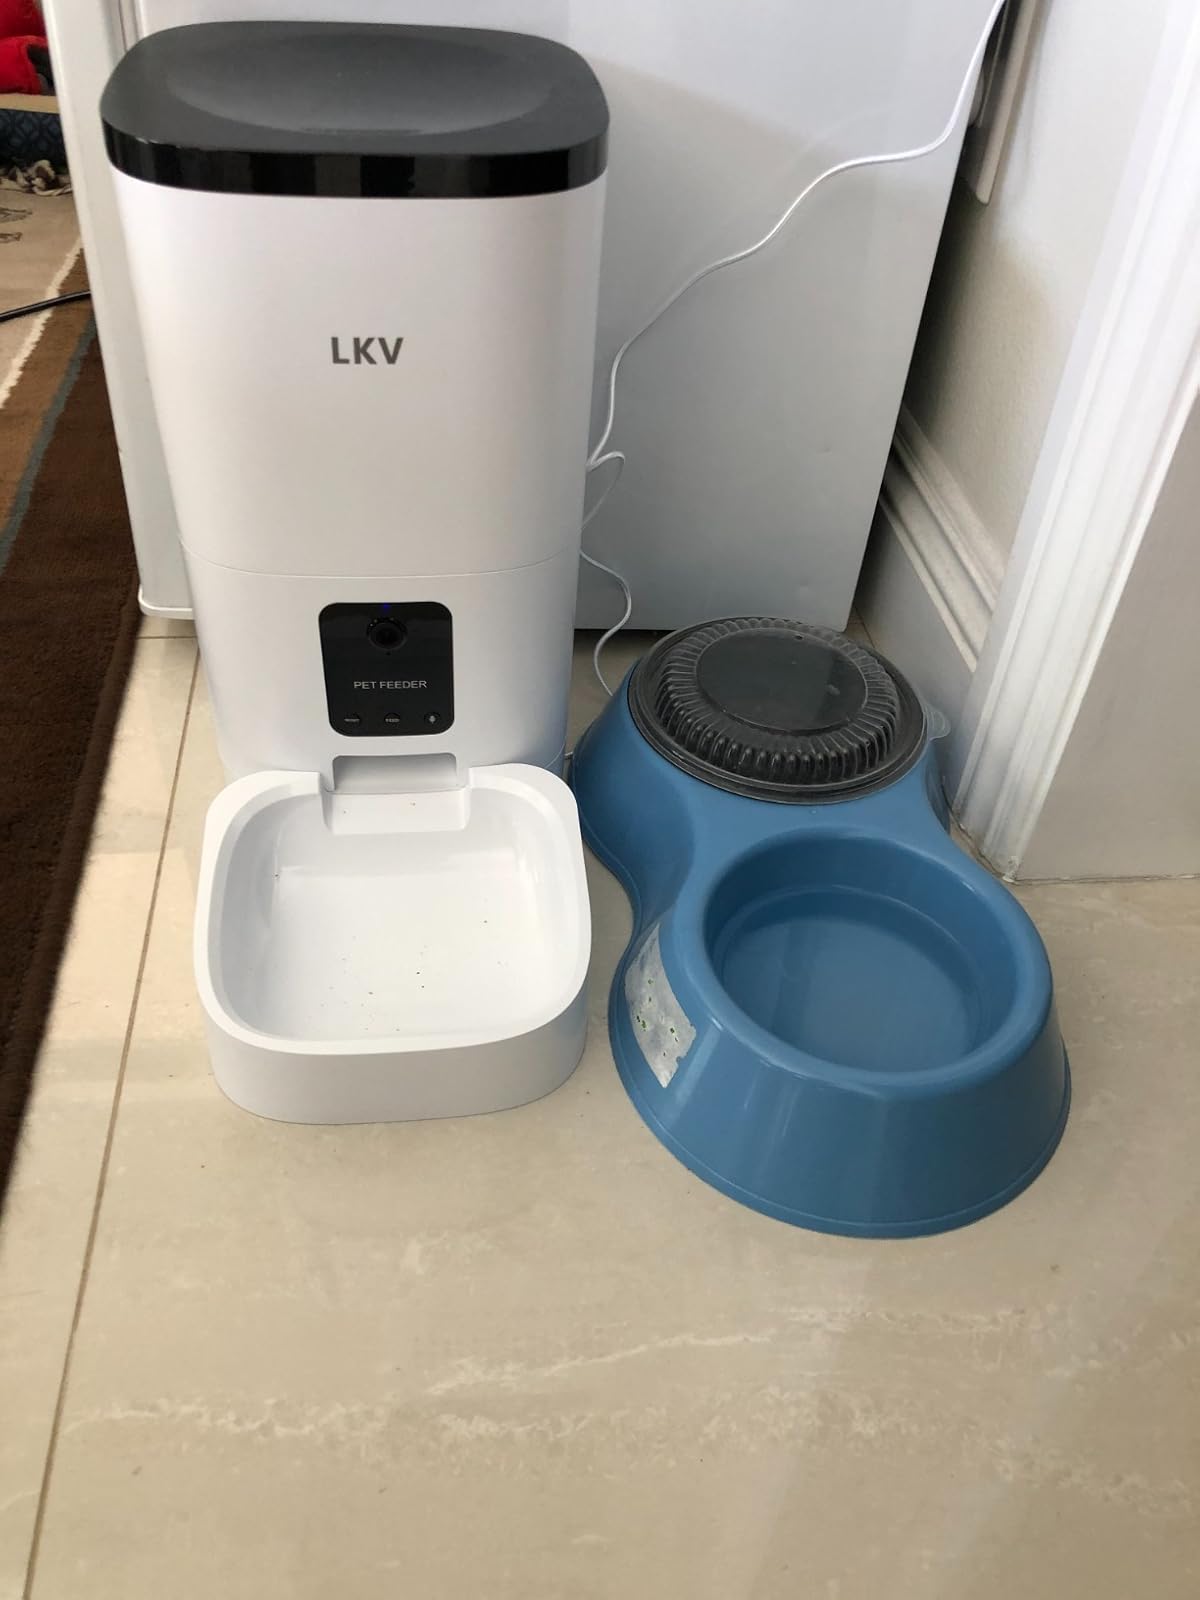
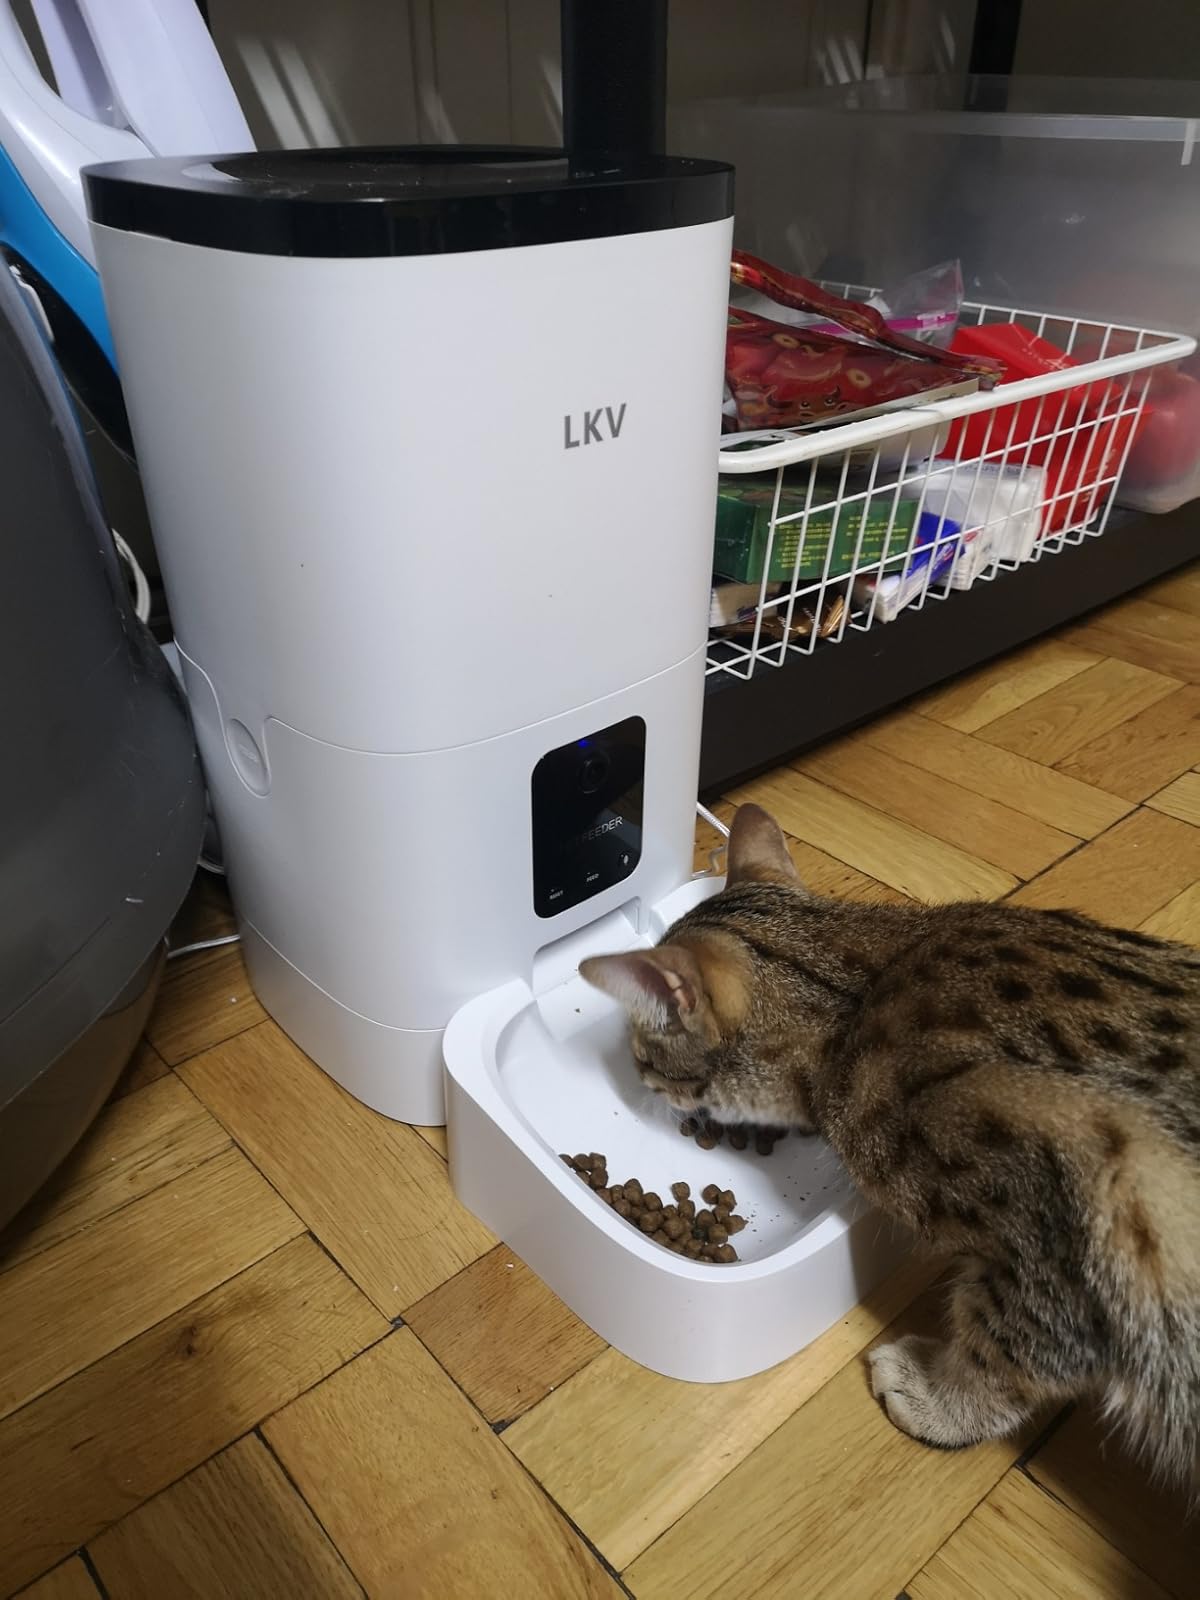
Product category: items_feeder
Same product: yes